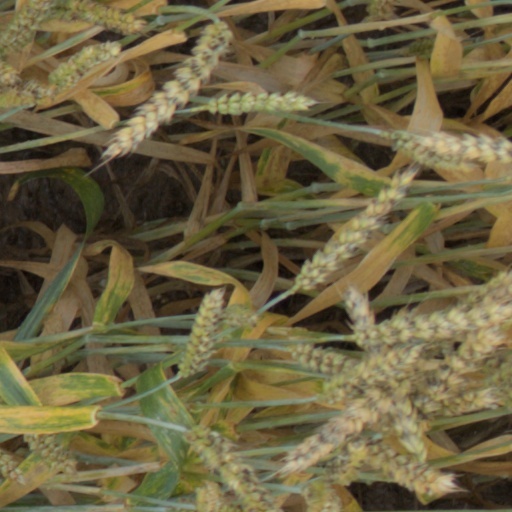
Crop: wheat